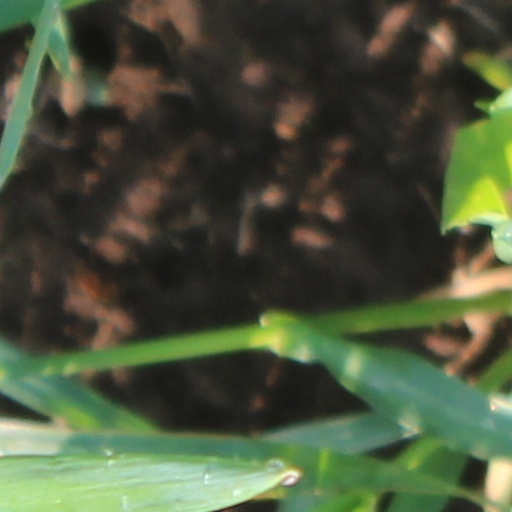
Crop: wheat